Hank Green

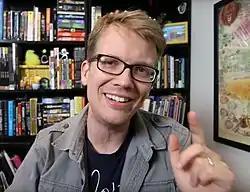
Green addressing the camera in a 2016 Vlogbrothers video

From January 1 to December 31, 2007, Hank Green and his brother John ran a video blog project titled Brotherhood 2.0. The original project ran every weekday for the entire year, with the premise that the brothers would cease all text-based ("textual") communication for the year and instead converse by daily video blogs, made available to the public via their YouTube channel "Vlogbrothers" and on their website.